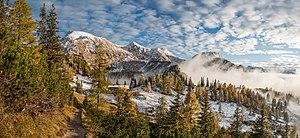
Le parc national de Berchtesgaden, créé en 1978, est situé en Bavière. C'est le seul parc national alpin en Allemagne. Il couvre une superficie de 210 km² et représente une partie de la « réserve de biosphère du pays de Berchtesgaden », reconnue par l’UNESCO depuis 1990.